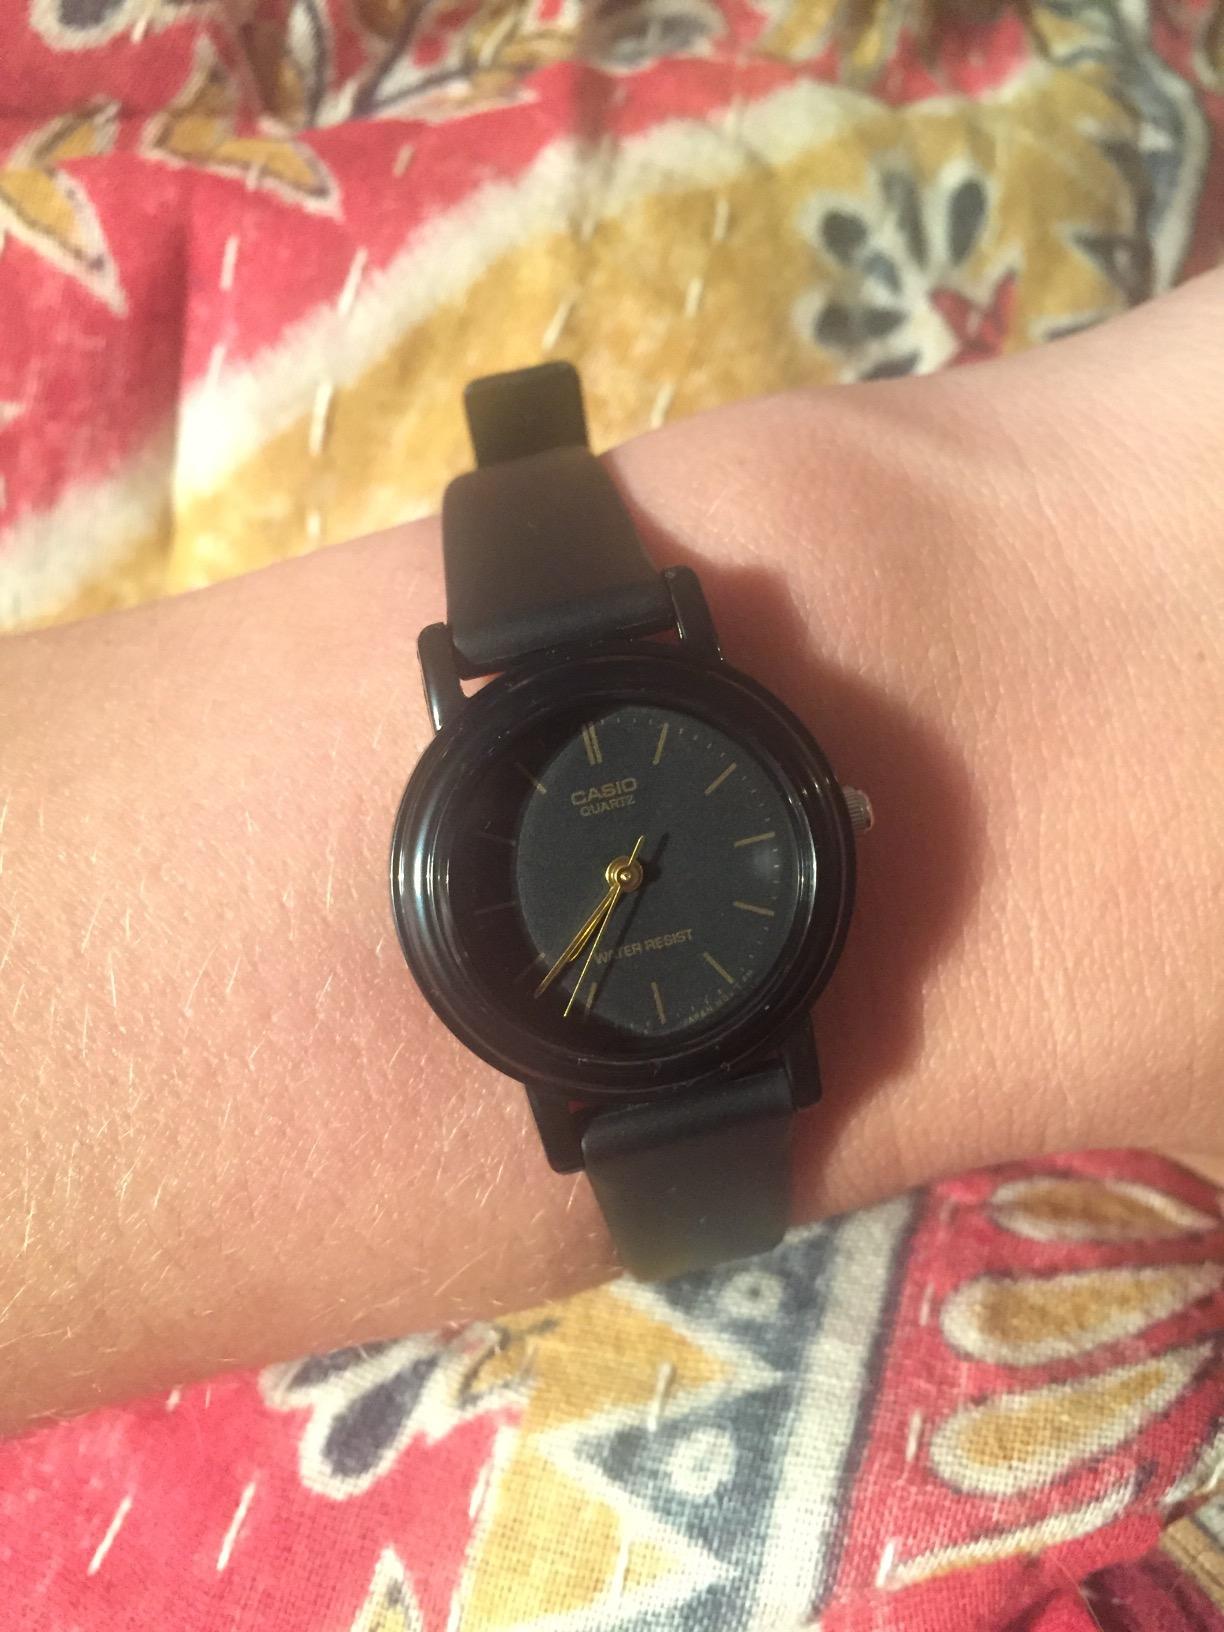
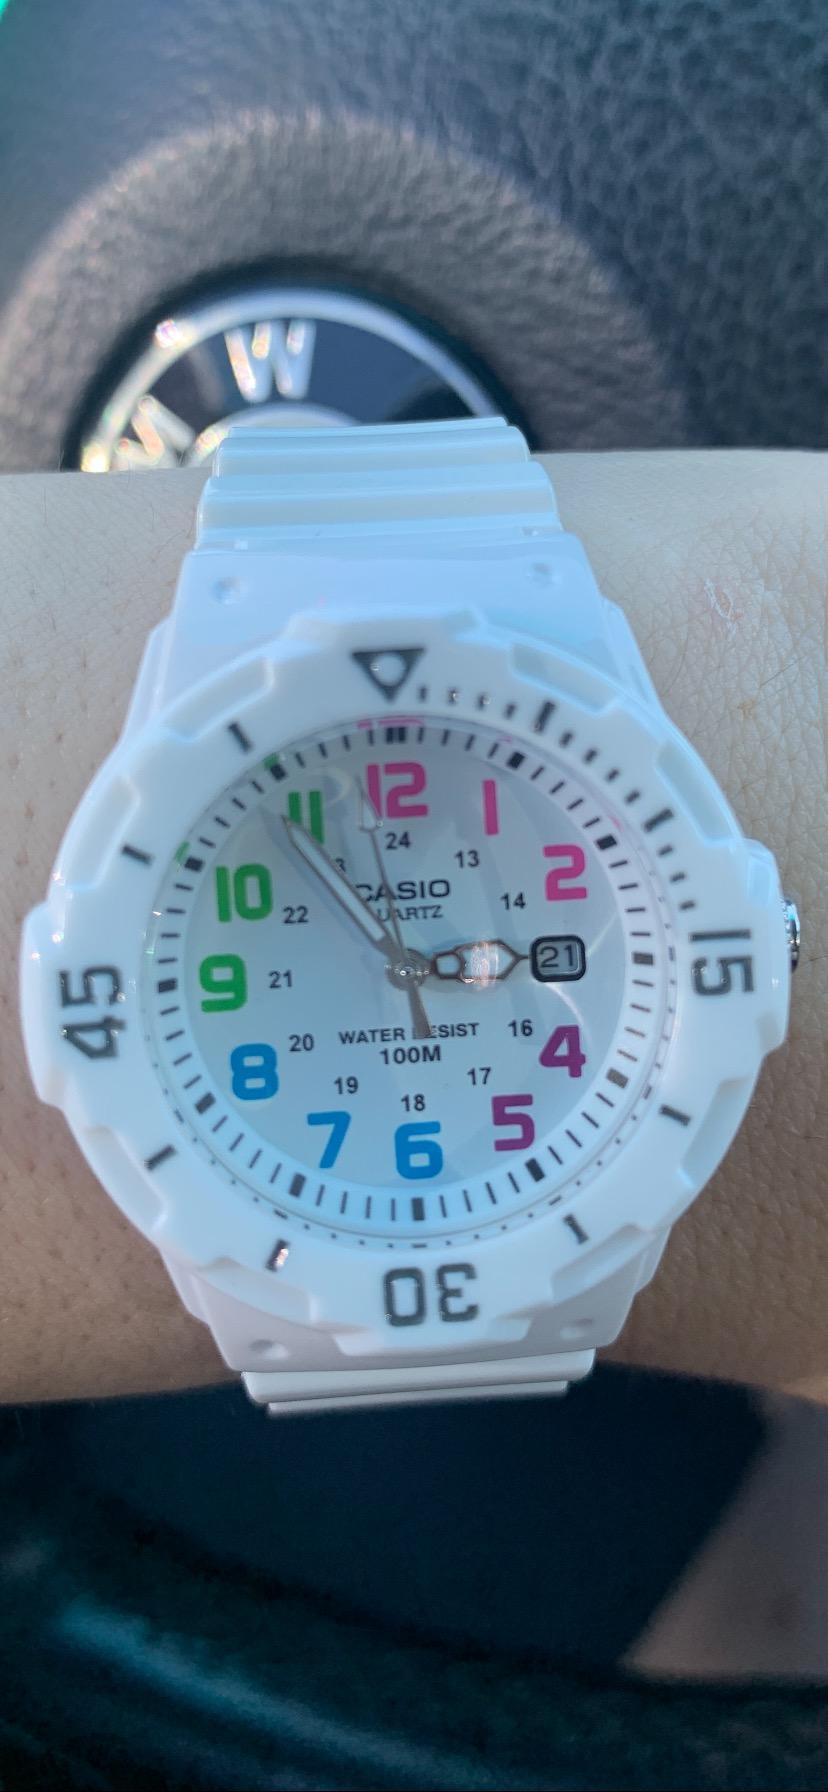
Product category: accessories_watch
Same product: no